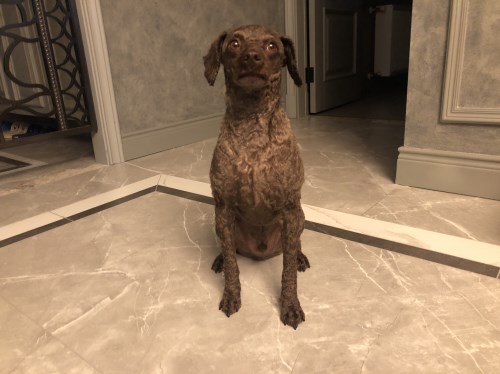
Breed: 2925-n000114-toy_poodle